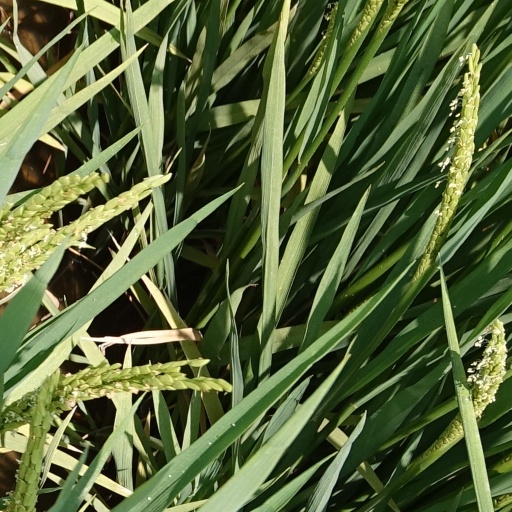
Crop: rice